Incense offering in rabbinic literature

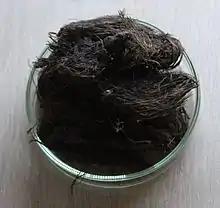
Spikenard

There is little doubt as to the identification of this one incense, and whose name in Hebrew, ""levonah,"" is still related to its Arabic cognate, ""lubān."" Its name, in Hebrew, is derived from its color, which is a pale-white. According to Jeremiah 6:20, frankincense ("Boswellia carteri", syn. "Boswellia sacra") was imported into the land of Israel from Sheba, a country generally acclaimed to be Marib in Yemen, or more specifically, the district of Shihr in Yemen. The way in which this precious gum resin was extracted from the tree is described in Pliny's ""Natural History."" The incense gum olibanum, or frankincense (Boswellia), is also endemic to the Dhofar region of Oman and to Ethiopia, where, in the case of the latter, six species are known to grow. The most common species is that of "Boswellia papyrifera" , known in Amharic as "itan zaf" (Incense tree), and that of "B. rivae" . In Oman, the traditional method of harvesting the frankincense was to make an incision in the bark and to wait 20 days for the white exudate to exude from the tree when it is gathered.